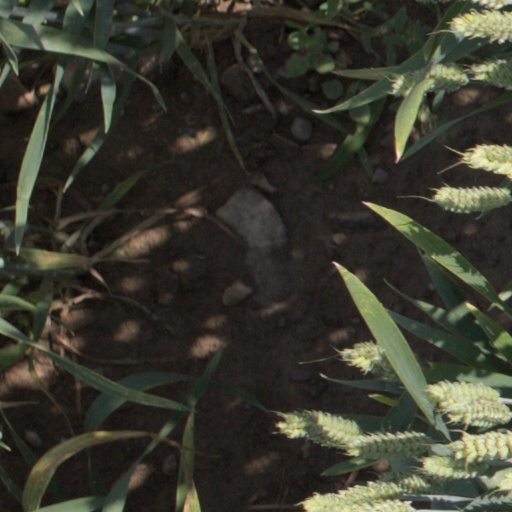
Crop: wheat